Wonpil

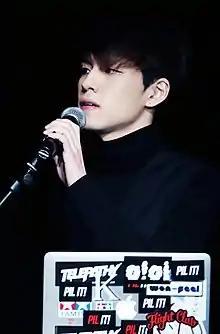
Kim in 2016

Kim Won-pil (born April 28, 1994), known mononymously as Wonpil, is a South Korean singer and musician. He is the keyboardist of pop rock band Day6 and its sub unit Even of Day under JYP Entertainment. His debut album "Pilmography" debuted at number one on the Gaon Album Chart in February 2022.